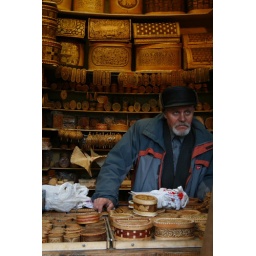
A man selling the wooden box (Russian Decorative Boxes-Khokhloma Lacquer) at the Ismailovsky Park near the Partizanskaya Metro.